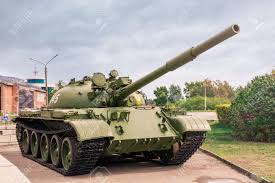
Label: Tank